Fast oil recovery

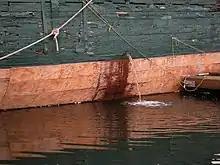
Bilge water being pumped out of a ship.

Some ships have installed fast oil recovery systems (FORS) to minimize oil contamination in bilge water. These systems are designed to remove up to 99.9% of the oil from a vessel’s bilge, reducing reliance on traditional absorbent pads and filters, which require frequent maintenance and replacement.